Meyrin

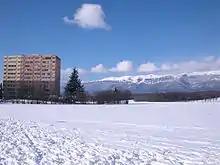
Snow around an apartment complex on the outskirts of Meyrin

Meyrin has an area, , of . Of this area, or 35.6% is used for agricultural purposes, while or 4.3% is forested. Of the rest of the land, or 59.1% is settled (buildings or roads), or 0.1% is either rivers or lakes and or 0.8% is unproductive land.